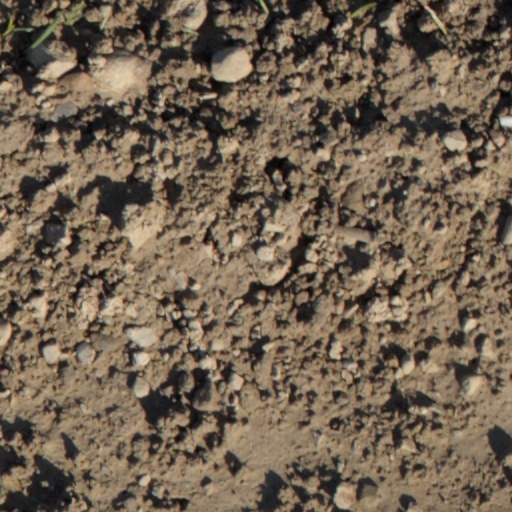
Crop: wheat